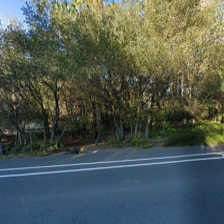
Label: streetView